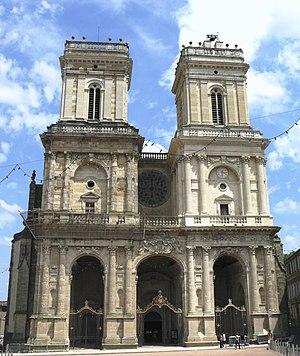
Auch - Cathédrale Sainte-Marie - Façade occidentale
L'archidiocèse d'Auch est Église particulière de l’Église catholique correspondant au département du Gers. Il fait partie de la province ecclésiastique de Toulouse.
La cathédrale Sainte-Marie d'Auch est une cathédrale catholique romaine située à Auch dans le Gers. Elle est dédiée à la sainte Vierge. Vaste édifice à trois nefs, de 102 mètres de long sur 35 m de large, elle est le siège de l'archidiocèse d'Auch.
Dans le cadre des Chemins de Compostelle en France, 71 monuments ainsi que 7 portions de chemins sont inscrits depuis 1998 sur la liste du patrimoine mondial de l'Unesco sous le titre officiel de « Chemins de Saint-Jacques-de-Compostelle en France ».